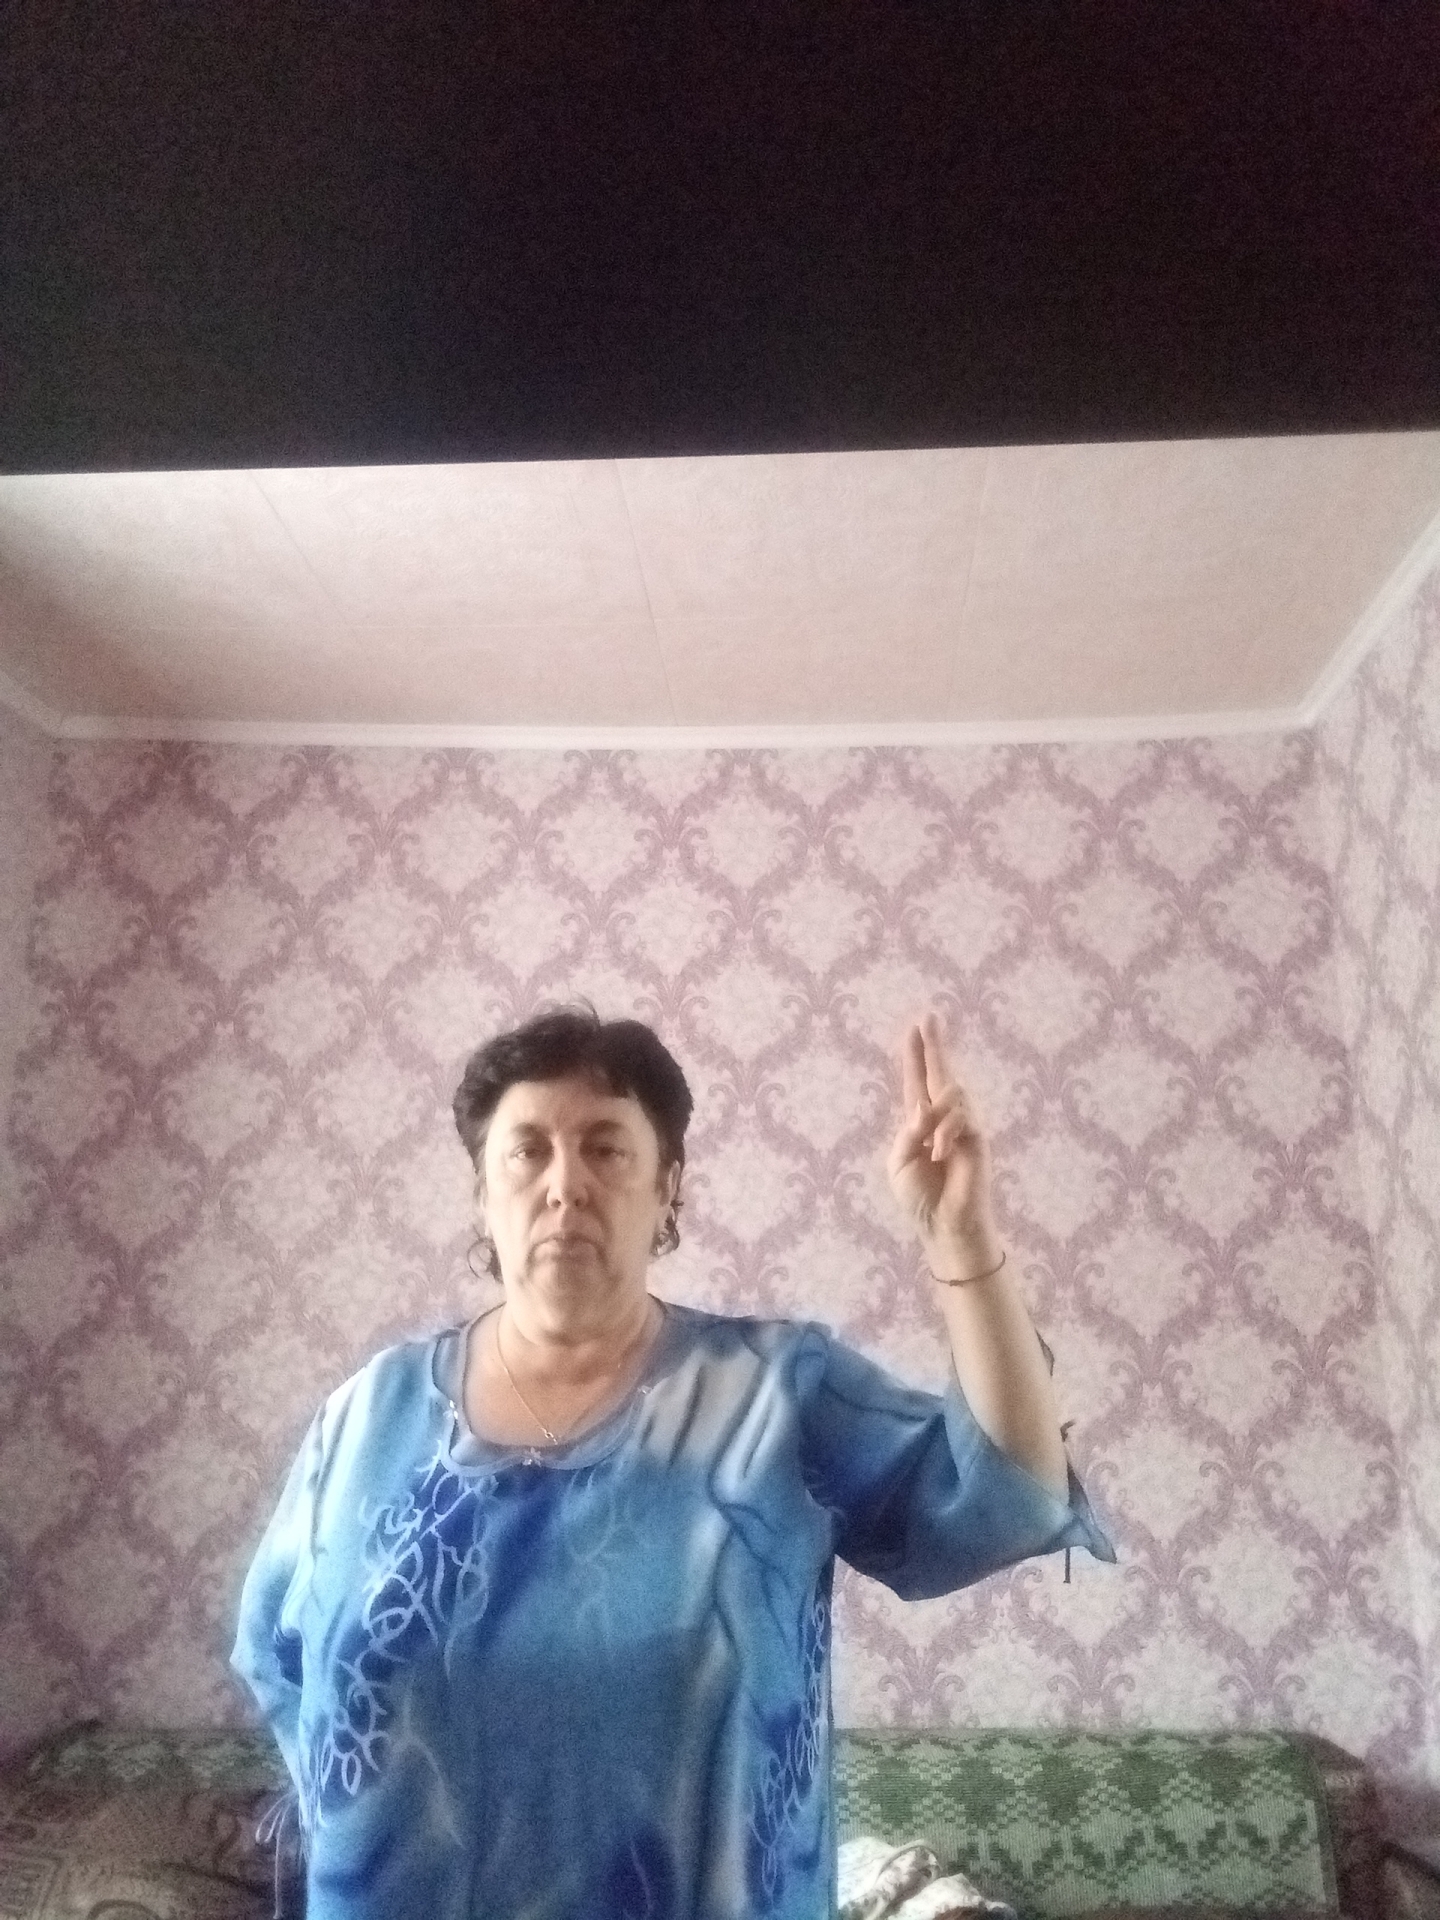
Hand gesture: two_up